Life of Galileo

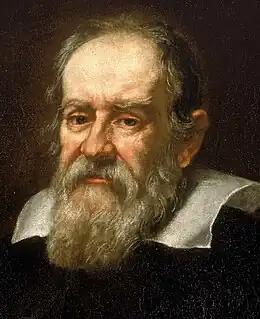
Portrait of Galileo Galilei by Giusto Sustermans, c. 1640

Galileo, an eminent professor and scientist in Padua, a city in the 17th century Venetian Republic, is short of money. A prospective student, named Ludovico Marsali, tells him about a novel invention, the telescope ("a queer tube thing"), that is being sold in Amsterdam. Afterwards, the procurator of Padua University enters and informs Galileo that he cannot approve his application for a raise unless Galileo can produce inventions with practical applications. When Galileo protests that he will be unable to pursue his theoretical research into astronomy if he focuses on business pursuits, the procurator points out that his research into astronomy would be deemed heretical in other parts of Italy and that Venice provides greater academic freedom to scientists because Venetian merchants and industrialists seek to profit from the scientific advances.